The Petrified Forest

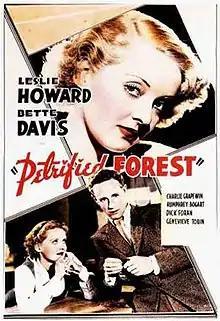
Theatrical release poster

The Petrified Forest is a 1936 American crime drama film directed by Archie Mayo and based on Robert E. Sherwood's 1934 drama of the same name. The motion picture stars Leslie Howard, Bette Davis and Humphrey Bogart. The screenplay was written by Delmer Daves and Charles Kenyon, and adaptations were later performed on radio and television. The film is set in Petrified Forest National Park in Arizona. According to Variety, Warner Bros. filmed two endings. Howard's character dies in one and survives in the other. In May 1945, Warner Bros. released another film based on Sherwood's play, "Escape in the Desert." It pits a Dutch flyer walking across country to San Francisco and others against a bunch of escaped Nazi POWs.